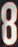
Number: 8